Dorothy Maclean

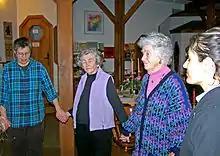
Findhorn co-founder Dorothy Maclean (open eyes) during a weekend workshop given at Sirius Community

Dorothy Maclean (January 7, 1920 – March 12, 2020) was a Canadian writer and educator on spiritual subjects who was one of the original three adults at what is now the Findhorn Foundation in northeast Scotland.